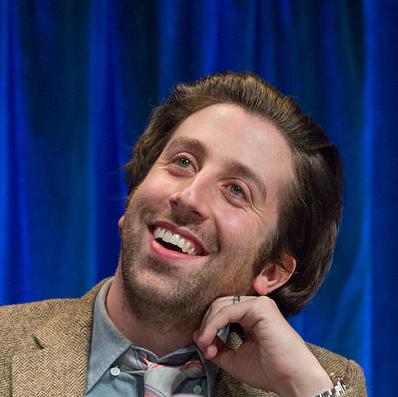
Age: 32